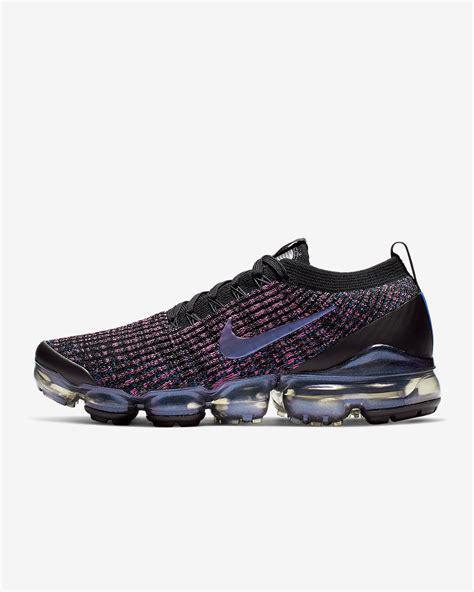
Brand: Nike
Model: Air Vapormax 2021 FK